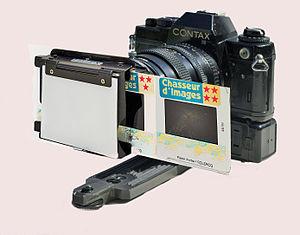
duplicateur de diapositives Panagor Zoom monté sur un boîtier`Contax 137 ma Quartz